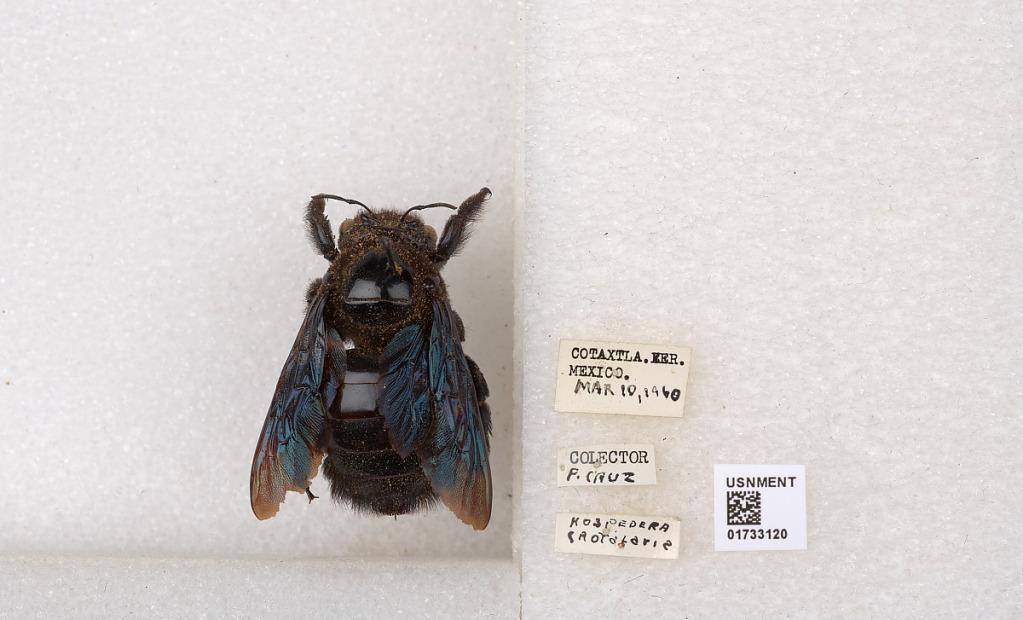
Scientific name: Xylocopa (Megaxylocopa) fimbriata Fabricius
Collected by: F. Cruz
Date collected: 1960-3-10
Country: Mexico
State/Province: Veracruz
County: Cotaxtla